The Adventures of Superman (radio series)

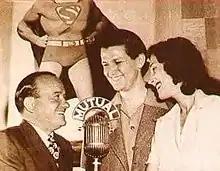
National (DC) Comics publisher Harry Donenfeld (left) with Bud Collyer and Joan Alexander

The Adventures of Superman is a long-running radio serial that originally aired from 1940 to 1951 featuring the DC Comics character Superman.